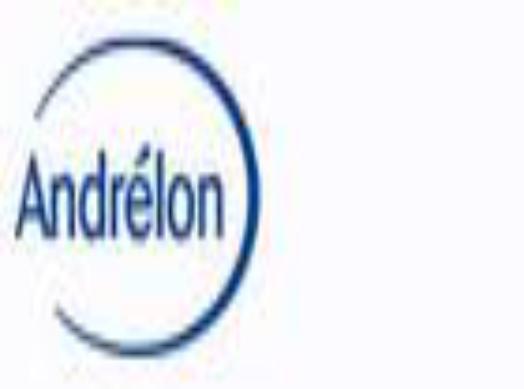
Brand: Andrelon
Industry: Necessities